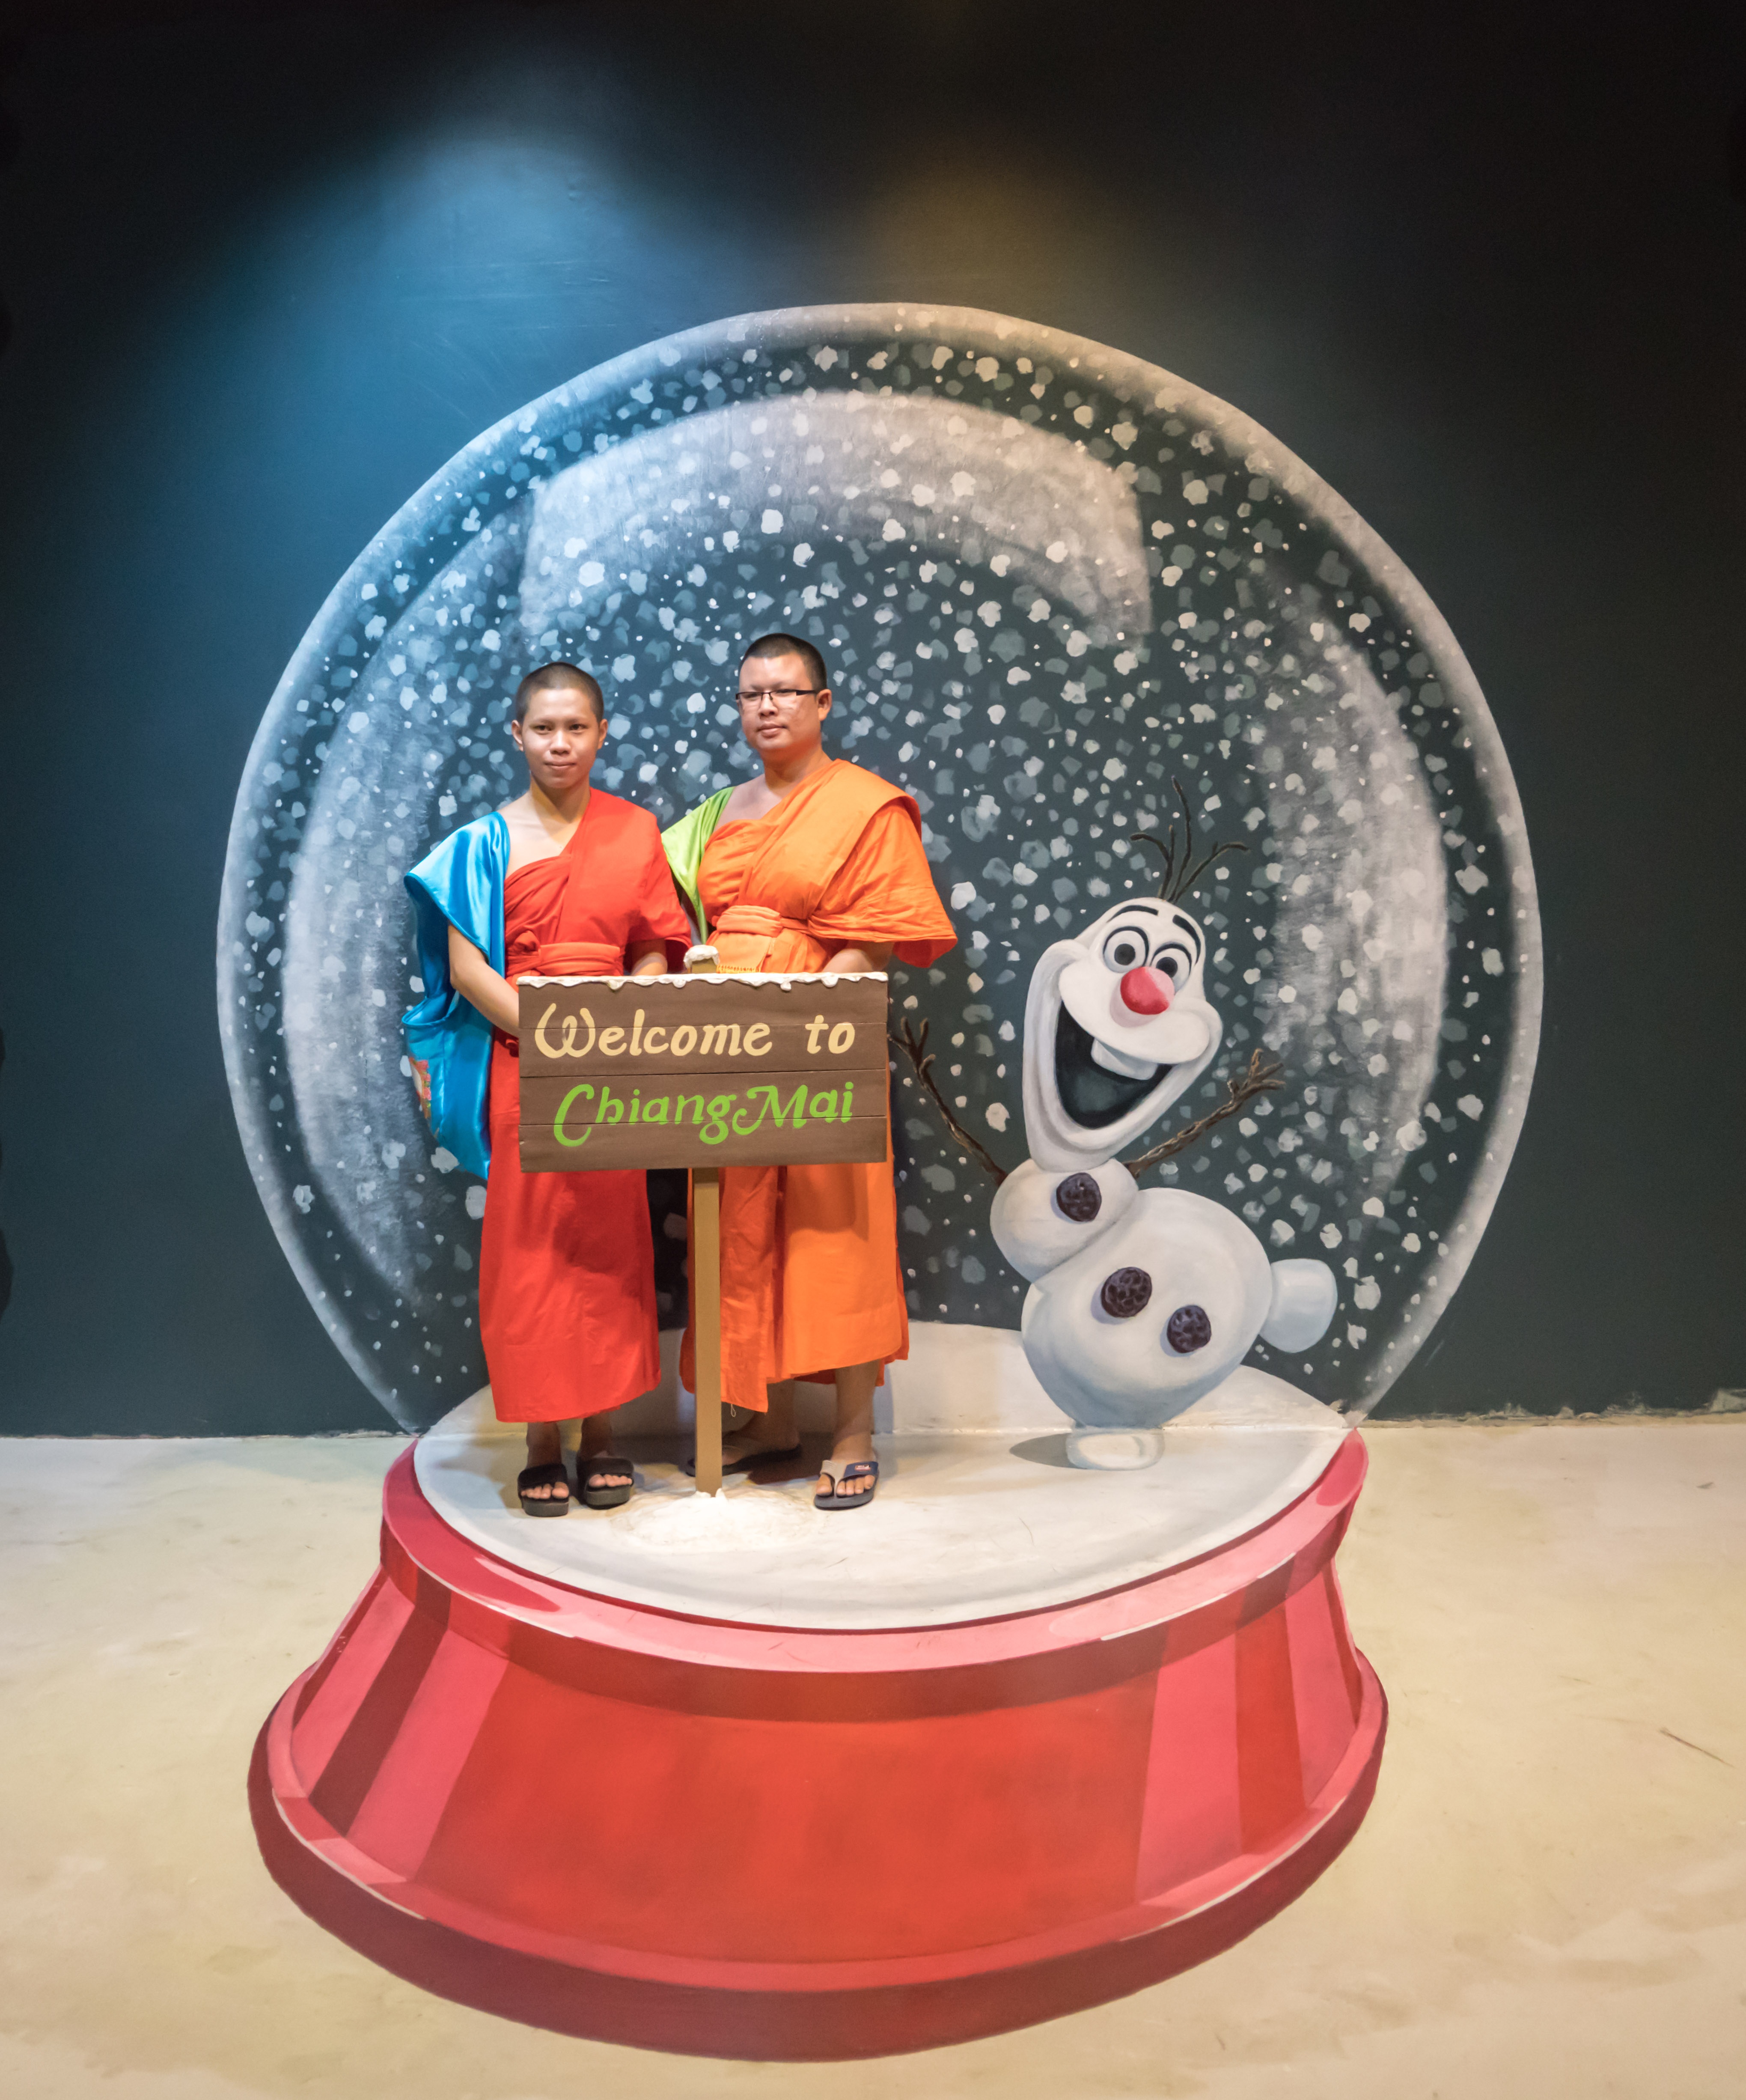
person, people, toy, artwork, thailand, illustration, illusion, snow globe, monks, chiang mai, art in paradise, 3d museum